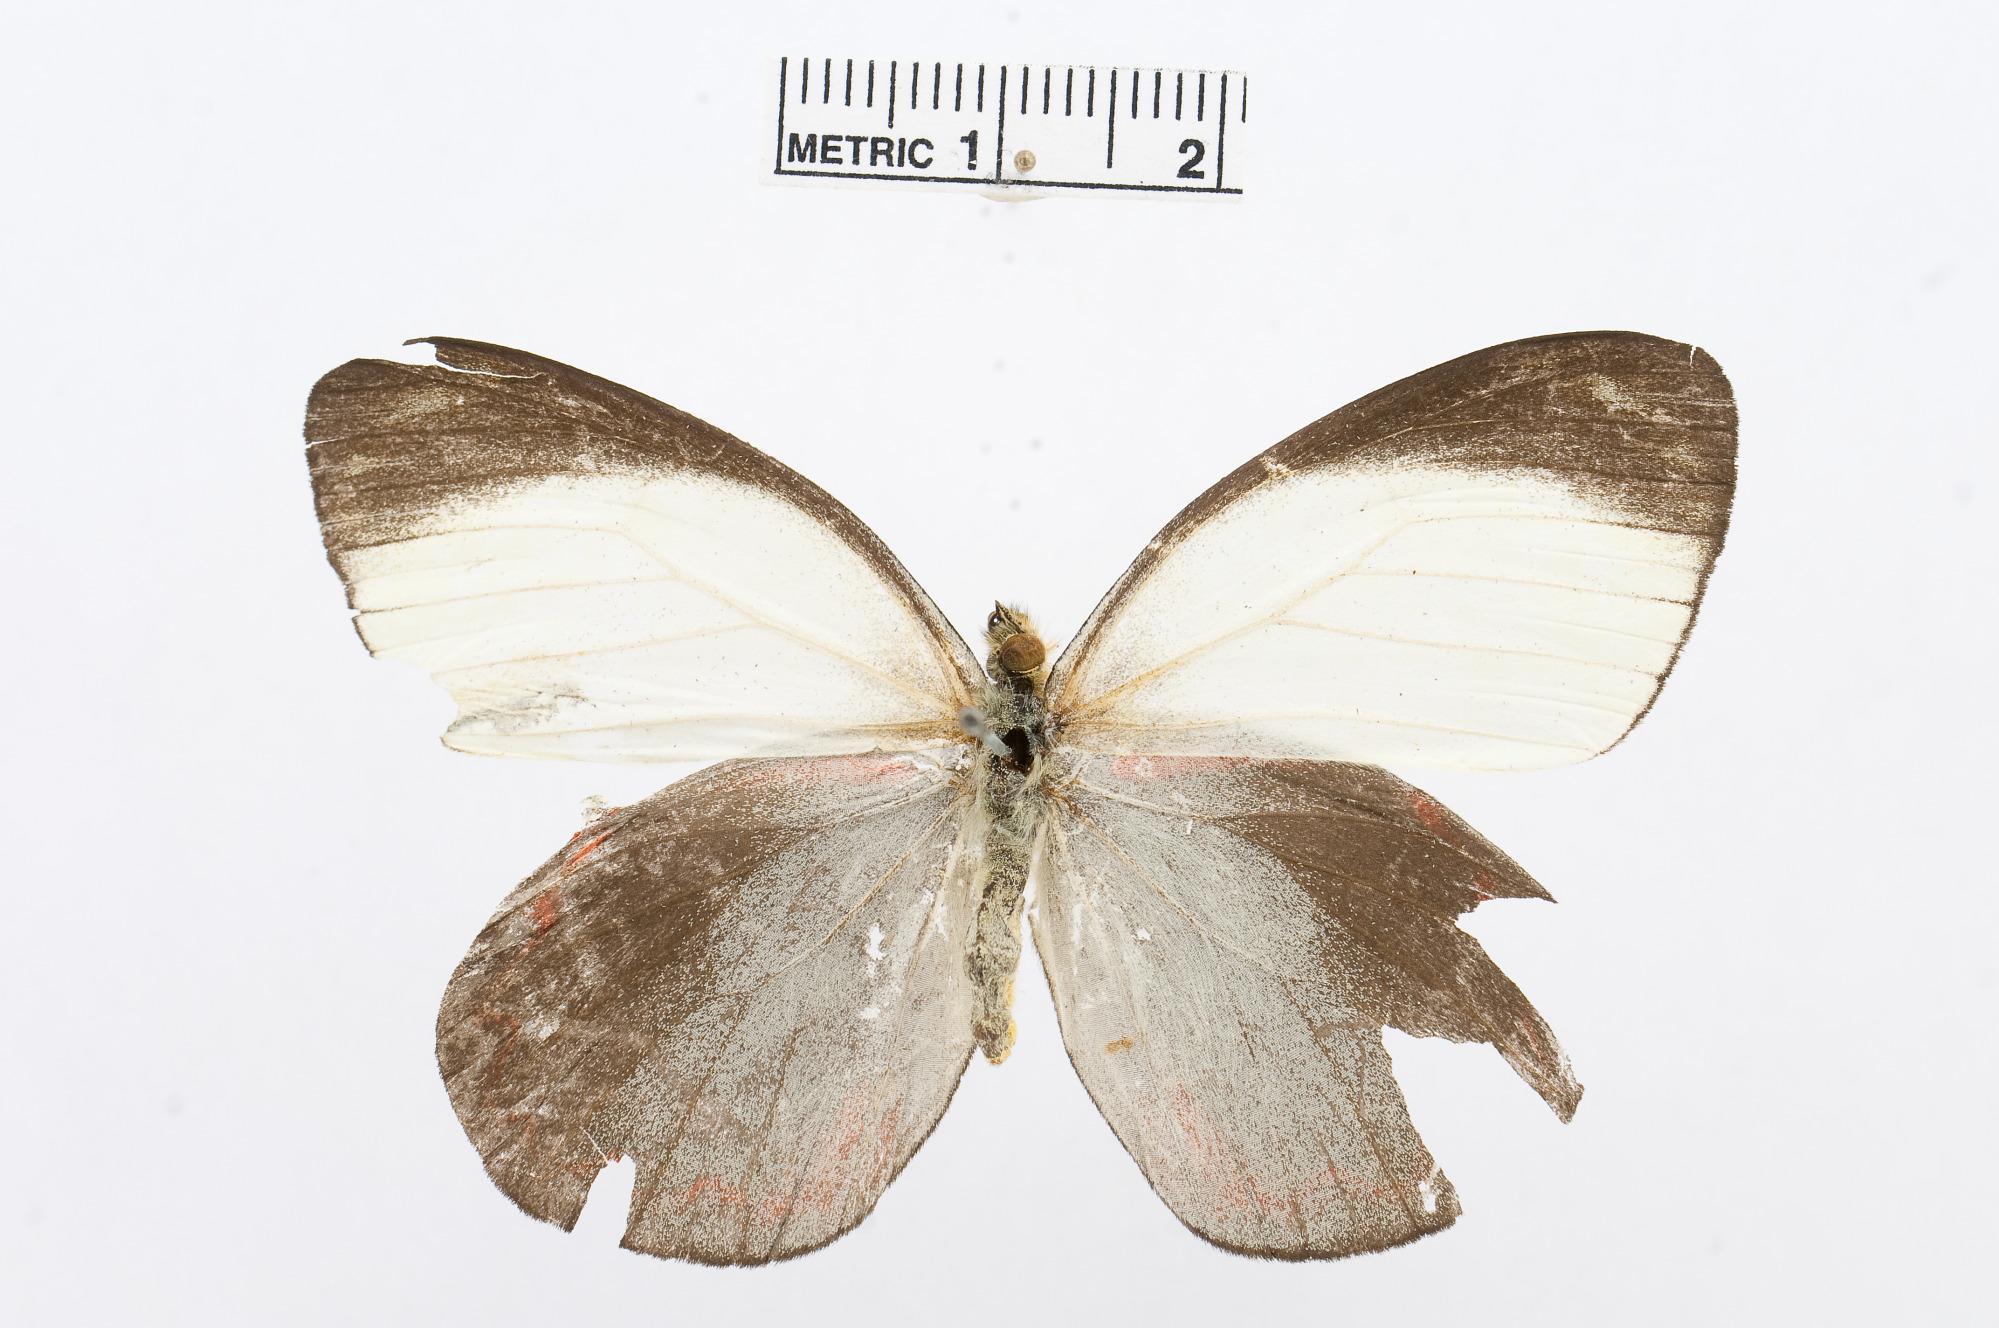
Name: Delias buruana
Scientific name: Delias buruana
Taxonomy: Animalia, Arthropoda, Hexapoda, Insecta, Lepidoptera, Pieridae, Pierinae